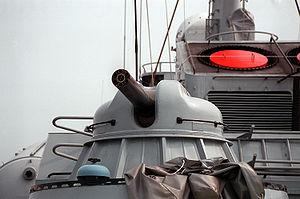
La frégate de classe Aung Zeya est une classe de frégate exploitée par la marine birmane.
AK-630 est un système de défense anti-aérien automatique d'origine soviétique. Il s'agit d'un canon rotatif à 6 tubes de 30 mm de type Gatling contenu dans une tourelle navale. Le système est développé par Tula arms en URSS. Le système AK-630 est monté sur une tourelle guidée par le système de guidage radar et électro-optique MR-123-02.
La classe Saryu est une série de Frégates de patrouille construite au Goa Shipyard pour la marine indienne. Ces navires sont capables de surveiller et de surveiller l'océan et peuvent maintenir le contrôle des voies de navigation. Ils peuvent également être déployés pour assurer la sécurité des installations pétrolières offshore et d'autres ressources navales. Deux unités ont été destinés à la marine srilankaise.
La classe Najin, littéralement classe Saumon, est une classe de Frégate construite en Corée du Nord pour la marine populaire de Corée. Bien qu'ils ressemblent de façon frappante aux anciennes frégates soviétiques de Kola-class frigate ils ne sont liés à aucune conception russe ou chinoise. La classe était à l'origine équipée d'un lanceur-triple de torpilles de 533 mm, qui a été remplacé au milieu des années 1980 par des lanceurs fixes de missiles Styx tirés des bateaux lance-missiles de classe Osa. C'étaient les navires des plus grands avant l'arrivée de la classe Soho